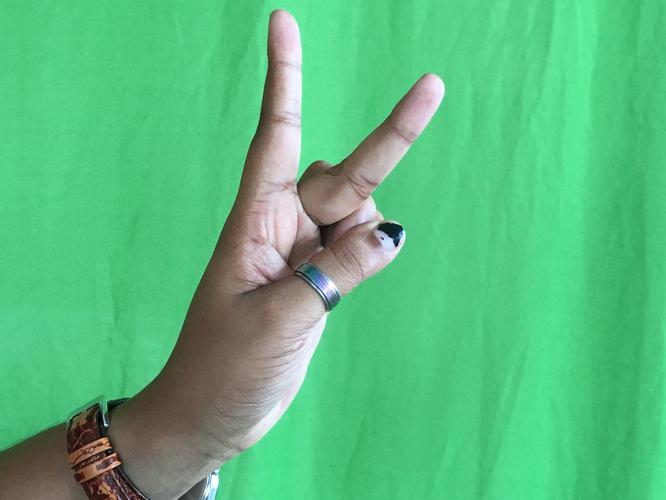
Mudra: Katrimukha
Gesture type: single_hand